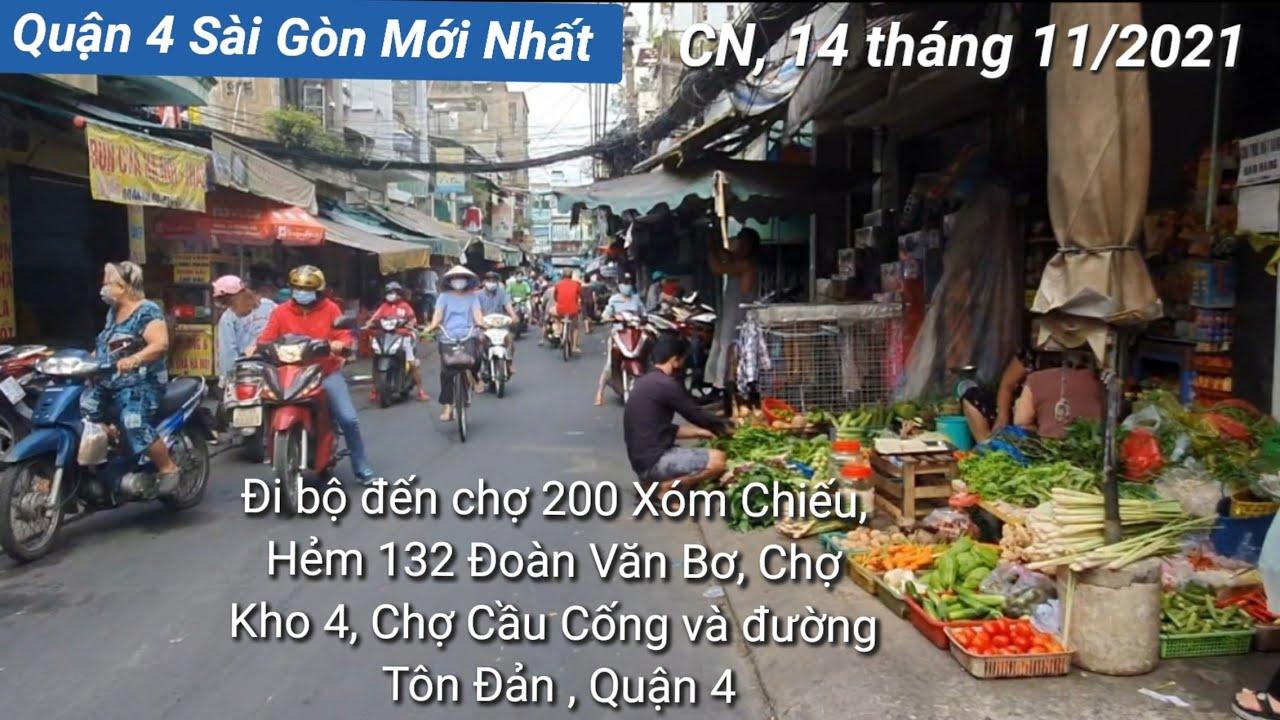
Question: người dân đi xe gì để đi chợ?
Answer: người dân đi xe đạp và xe máy để đi chợ